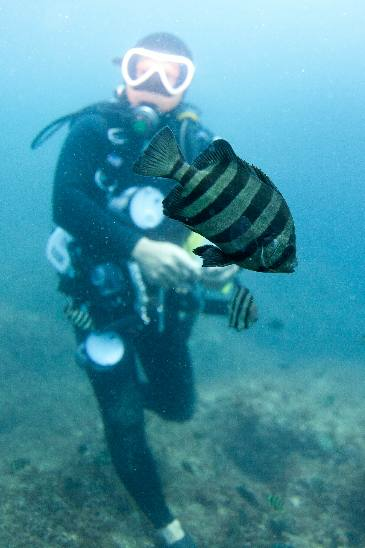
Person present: Yes